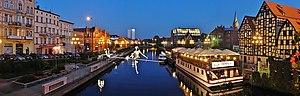
Bydgoszcz, traditionnellement francisée en Bidgostie, est une ville de Pologne, chef-lieu de la voïvodie de Couïavie-Poméranie, dont elle est la plus grande ville, et du powiat de Bydgoszcz.
Il existe 398 villes de l'Union européenne de plus de 100 000 habitants. Les chiffres cités ne concernent que les villes sans les banlieues et ne correspondent pas à la population des agglomérations, aires ou régions urbaines. Les capitales sont en gras. Par ailleurs, il existe 59 aires urbaines de plus de 1 million d'habitants.